Medical Cadet Corps

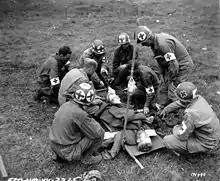
Medical team at work during WWII.

When the Seventh-day Adventist movement was formally organized in 1863 during the height of the American Civil War, military conscription was one of the first major challenges to be addressed by the fledgling denomination. Even before 1863, Adventist beliefs about combatancy generally fell into one of three opinion groups: pacifists who felt any military service was a violation of God's command to not commit murder; militant abolitionists who felt that military service would honor God's will in ending slavery; and non-combatants who believed it to be their Christian duty to support the government in roles which did not violate the fourth and sixth commandments (see Ten Commandments). This latter position ultimately emerged as the denomination's policy and set precedent for future periods of conscription in the United States. When conscription became law in March 1863, most drafted Adventists took advantage of the option to purchase an exemption, which cost $300 per person. This sum was not easy for many to come by and church leaders encouraged all members to contribute toward purchasing these exemptions for drafted members. In February 1864 the conscription law was amended to allow conscientious objectors to serve in the military in noncombatant roles. A short time later this provision was revised so that it would apply only to recognized conscientious objectors. Church leaders quickly moved to acquire this recognition from state governors in Michigan, Wisconsin, Illinois, Pennsylvania, and finally the Federal government.